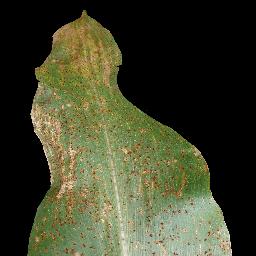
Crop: corn
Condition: (maize)_common_rust